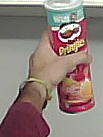
Product: pringles_original